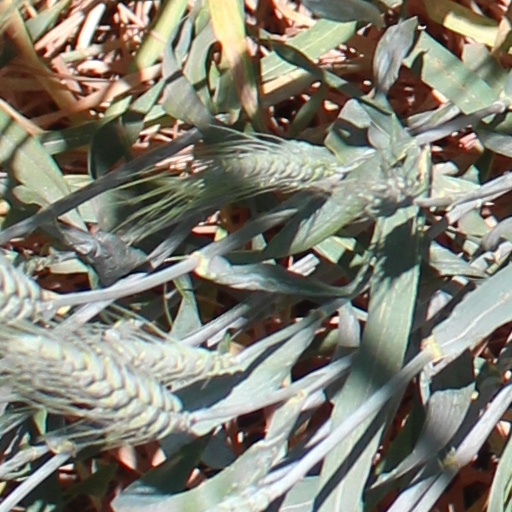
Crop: wheat